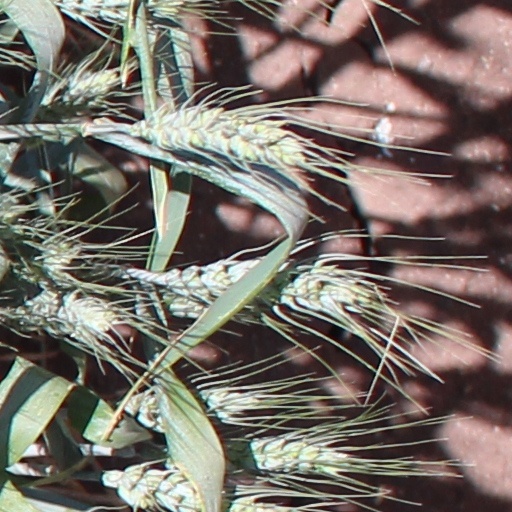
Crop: wheat